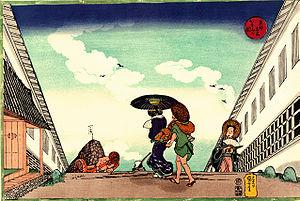
Kasumigaseki est un quartier administratif de l'arrondissement spécial de Chiyoda à Tokyo. Son code postal de référence est 100-0013.